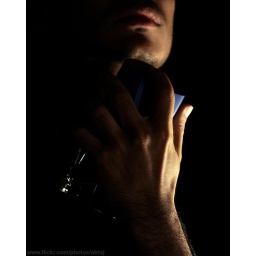
a self-shot of my mirror reflection. Taken in my bedroom. Canon EF 50mm f/1.8II. Tungsten lamp covered with a piece of napkin